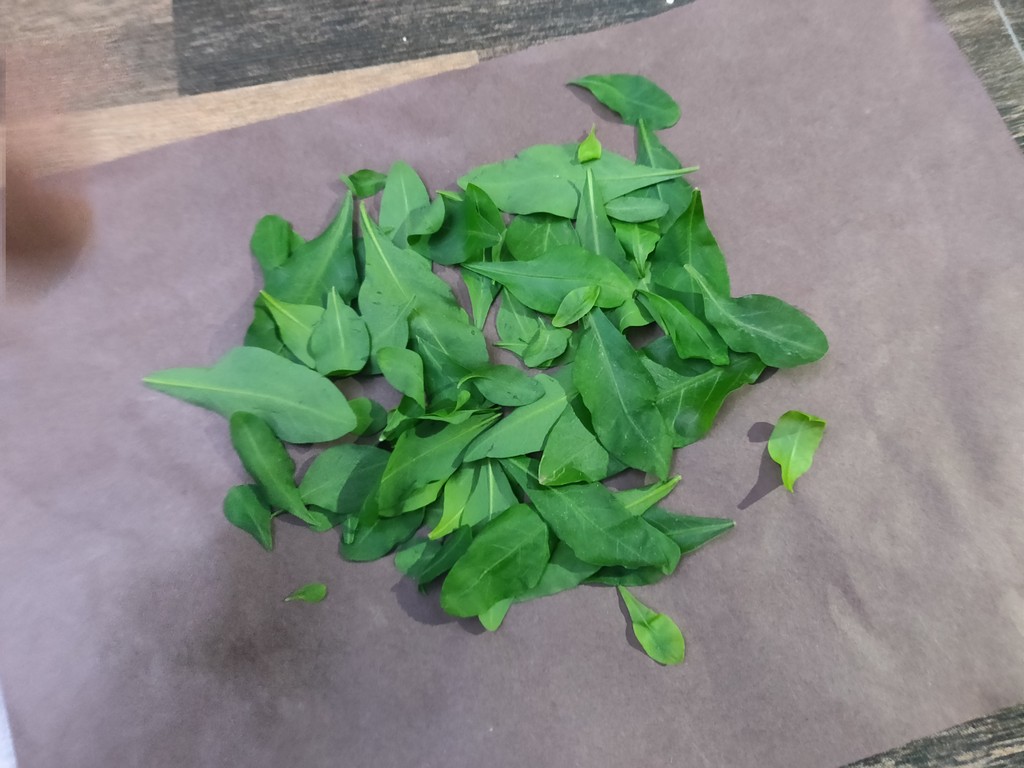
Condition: Healthy
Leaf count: multiple
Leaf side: unknown